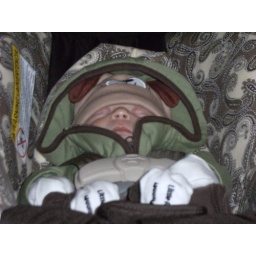
Sleepin' in the car seat 1